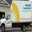
Label: truck